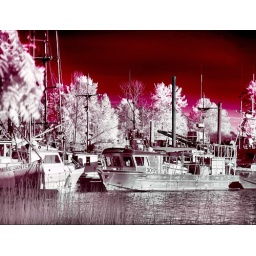
&lt;b&gt;A few of the fishing boats in Steveston.&lt;/b&gt; &lt;b&gt;&lt;i&gt;infrared with color in the sky added&lt;/i&gt;&lt;/b&gt; Richmond B.C.